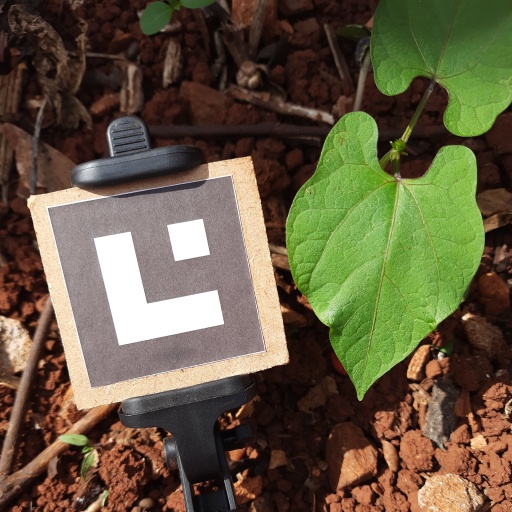
Observations: wavy surface, no eating holes, under sunlight